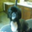
Label: dog